Aenetus (mythology)

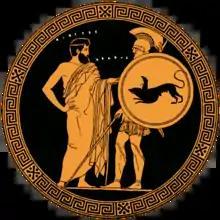
Cody’s, the last king of Athens, on a Attic red-figure cup of Bologna

In Greek mythology, Aenetus (Ancient Greek: Αἰνετὸς means "praiseworthy") was a Phocian prince as the son of King Deioneus and Diomede, daughter of Xuthus. He was the brother of Cephalus, Actor, Phylacus and Asterodia.